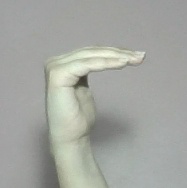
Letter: haa